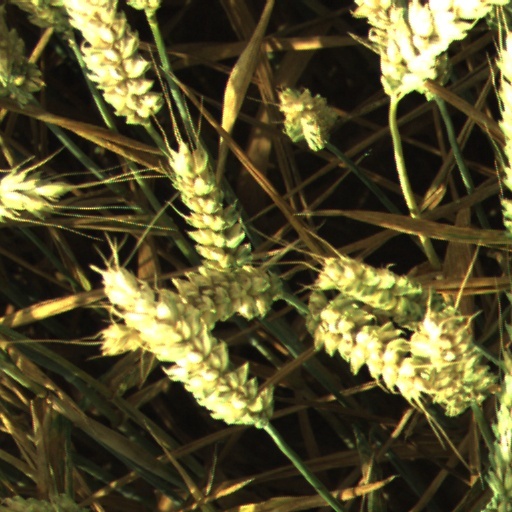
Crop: wheat